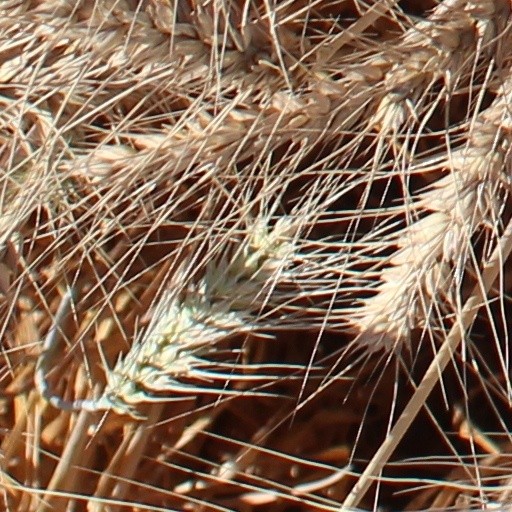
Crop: wheat